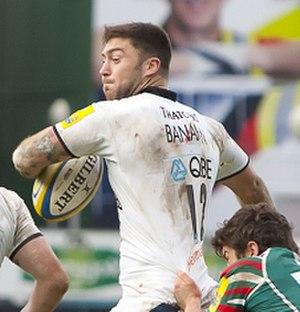
Matthew Andrew Banahan dit Matt Banahan, né le 30 décembre 1986 à Jersey, est un joueur de rugby à XV international anglais évoluant au poste d'ailier.